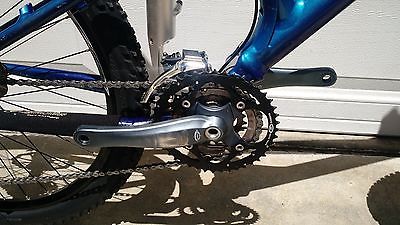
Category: bicycle